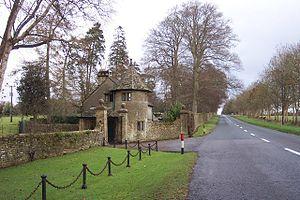
John Thynne Howe est le fils aîné de John Howe.
John Howe, 1ᵉʳ baron Chedworth de Stowell Park, Gloucestershire est un pair et homme politique britannique.